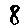
Label: 8